Shotgun Willie

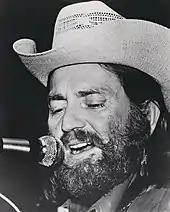
Nelson featured on a publicity portrait for Atlantic Records

Most of the tracks were produced by Arif Mardin, with the exception of the two Bob Wills and His Texas Playboys covers, "Stay All Night (Stay a Little Longer)" and "Bubbles in My Beer," which were produced by Mardin and Jerry Wexler. In his biographical book about Nelson, Joe Nick Patoski noted that the recording of the album "was sloppy and chaotic, technically and artistically uneven, with horns and strings occasionally bumping up against the musical core of Bee Spears, Paul English, Bobbie Nelson, Jimmy Day, and Willie...The music was more country than what was being played on the radio but somehow different. If there were slips and flubs, they stayed in." The album included Johnny Bush's Whiskey River", which later became Nelson's show opener. Nelson remembered in his autobiography: "In 1972, Johnny Bush called me with part of a song he'd written with Paul Stroud. I took the song the way it was but adapted it to my style, which was more blues than rock." "Shotgun Willie" also contained "A Song for You," written by Leon Russell. The song would become a number often performed by Nelson. Nelson added: "He knocked me out...I understood how his image – with his crazy stovepipe hat and dark aviator glasses – added to his mysterious allure. Beyond the mystery, though, I heard that his musical roots and mine were the same: Hank Williams, Bob Wills, country black blues..."